Stranger Things 3: The Game

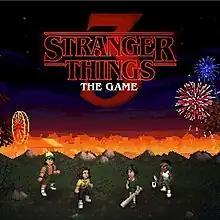

Stranger Things 3 The Game is a beat 'em up video game developed by BonusXP. It is based on the 3rd season of "Stranger Things". It was initially released on a multitude of platforms, but it is now only available for Netflix subscribers on Android and iOS. It is a retro-style pixel art game that mimics the 16-bit era.